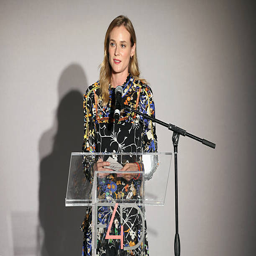
actor speaks onstage at 5th annual luncheon .